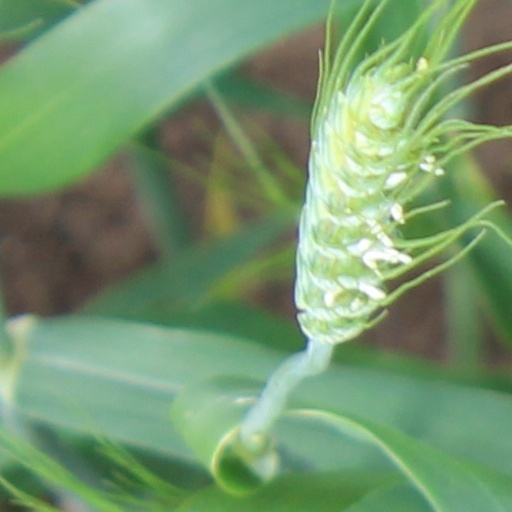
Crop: wheat